Seaspiracy

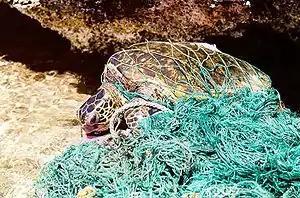
A turtle entangled in a ghost net

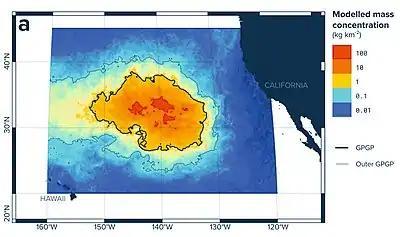
The Great Pacific Garbage Patch in 2017

In "Seaspiracy", narrator Tabrizi criticises a public focus on plastic straws, stating that they only account for 0.03% of ocean plastic. He contrasts this with fishing nets, saying they make up 46% of the Great Pacific Garbage Patch. The fishing net statement derives from a 2018 study, which examines floating marine debris by weight. The study found that at least 46% of floating plastic in the Great Pacific Garbage Patch came from fishing nets.